2014 Indianapolis 500

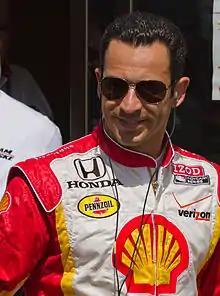
Hélio Castroneves

Rain delayed the start of practice until 5:00 p.m. Due to the delay, officials extended the practice session until 7:00 p.m. A total of 29 drivers completed 1,044 laps in a busy session. Just after 6 p.m., rookie Jack Hawksworth lost control and did a half spin in turn three, and crashed into the outside wall. It was the first crash of the month. Hawksworth was not injured. Simon Pagenaud, who won the Grand Prix of Indianapolis, turned the fastest lap of the day. He became the first driver over 226 mph for the month. At 6:24 p.m., light rain began to fall once again, and the track was closed for the day.